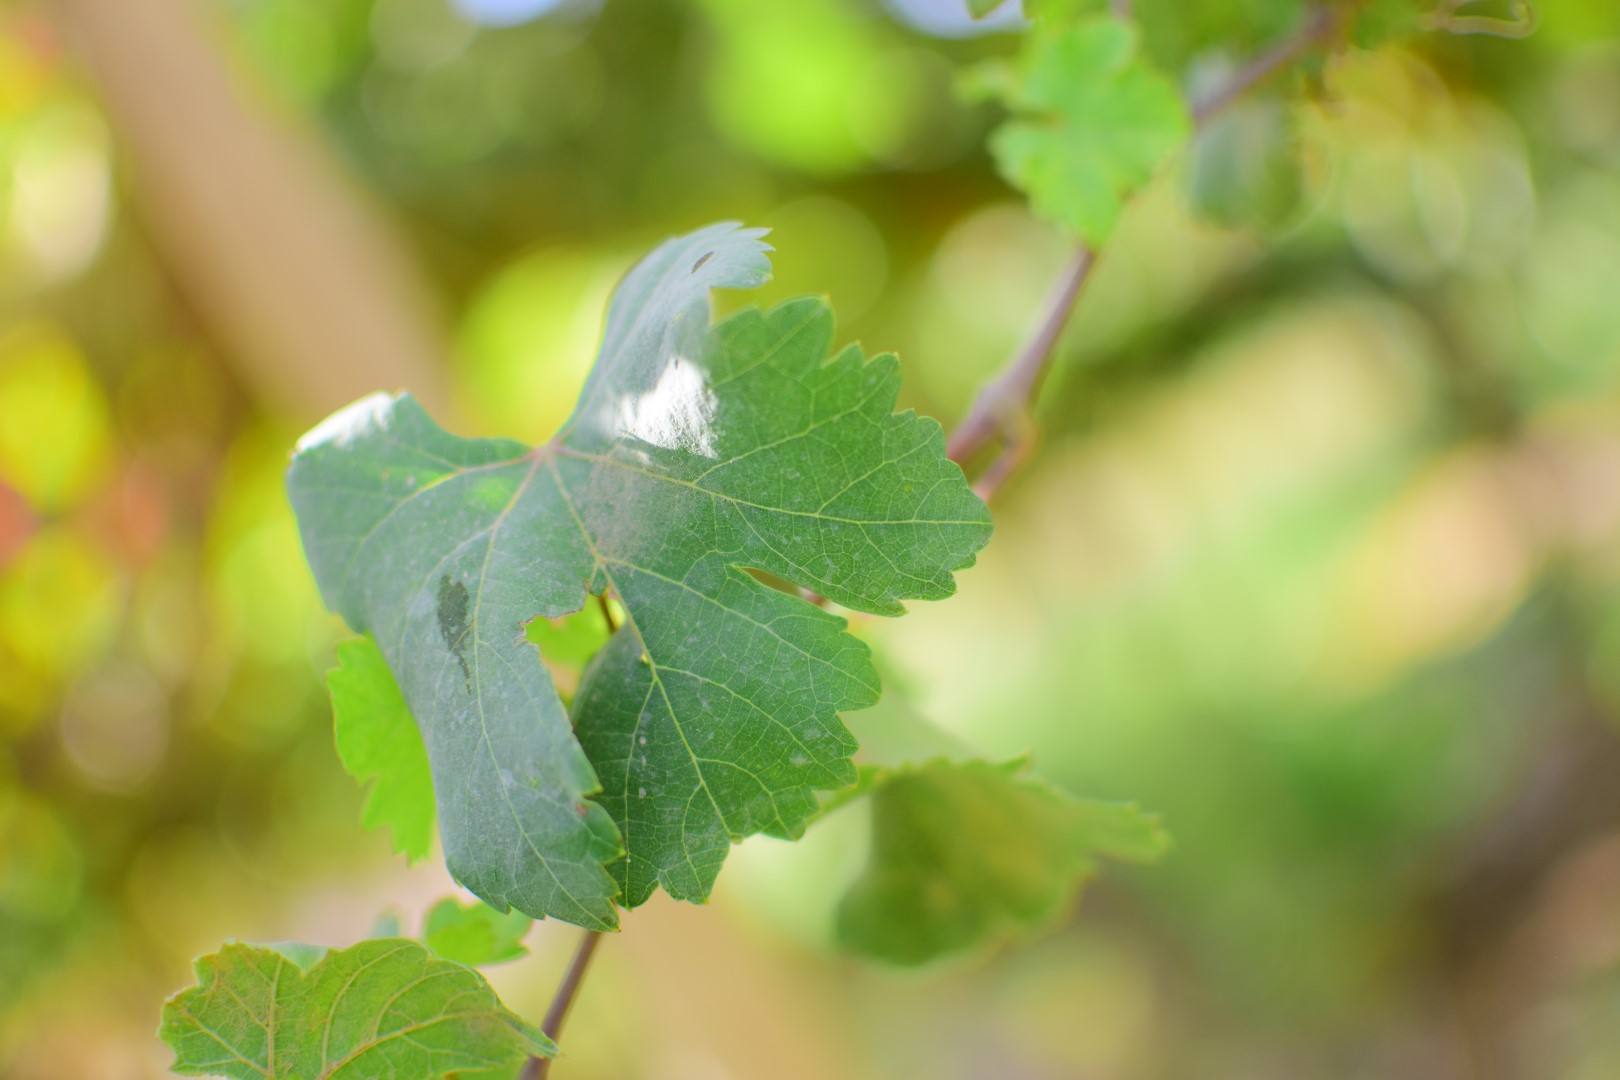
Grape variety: Shdah